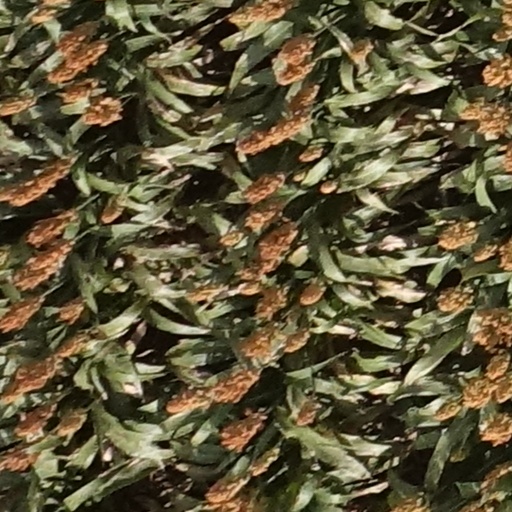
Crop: sorghum